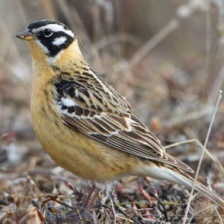
Species: SMITHS LONGSPUR
Scientific name: CALCARIUS PICTUS